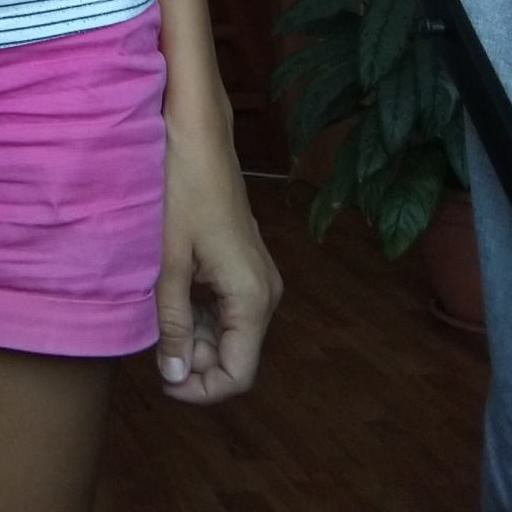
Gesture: no_gesture